The Andromeda Strain

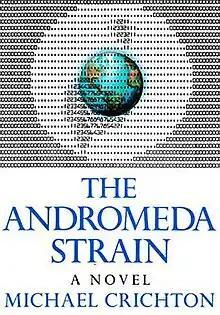
First edition cover

The Andromeda Strain is a 1969 novel by American writer Michael Crichton, his first novel under his own name and his sixth novel overall. It documents the outbreak of a deadly extraterrestrial microorganism in Arizona and the team of scientists investigating it. The book is presented as a report from a secret government project involving scientists, and features text-based computer imagery that illustrates the results of various tests on the organism. "The Andromeda Strain" appeared in "The New York Times" Best Seller list, establishing Michael Crichton as a genre writer, and as an early example of the techno-thriller genre.